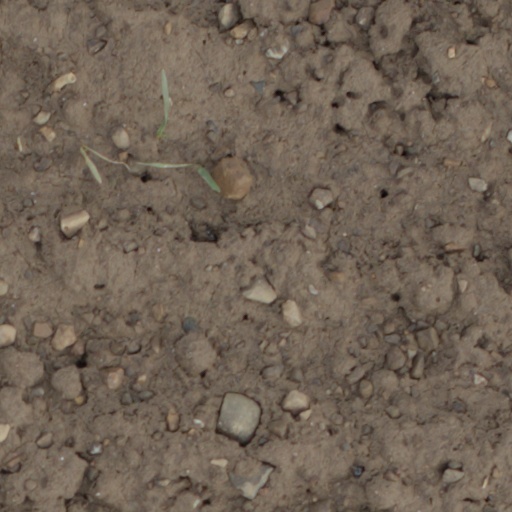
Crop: wheat